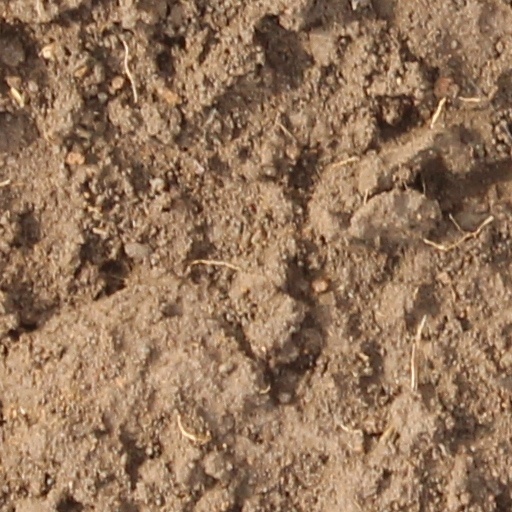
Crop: wheat